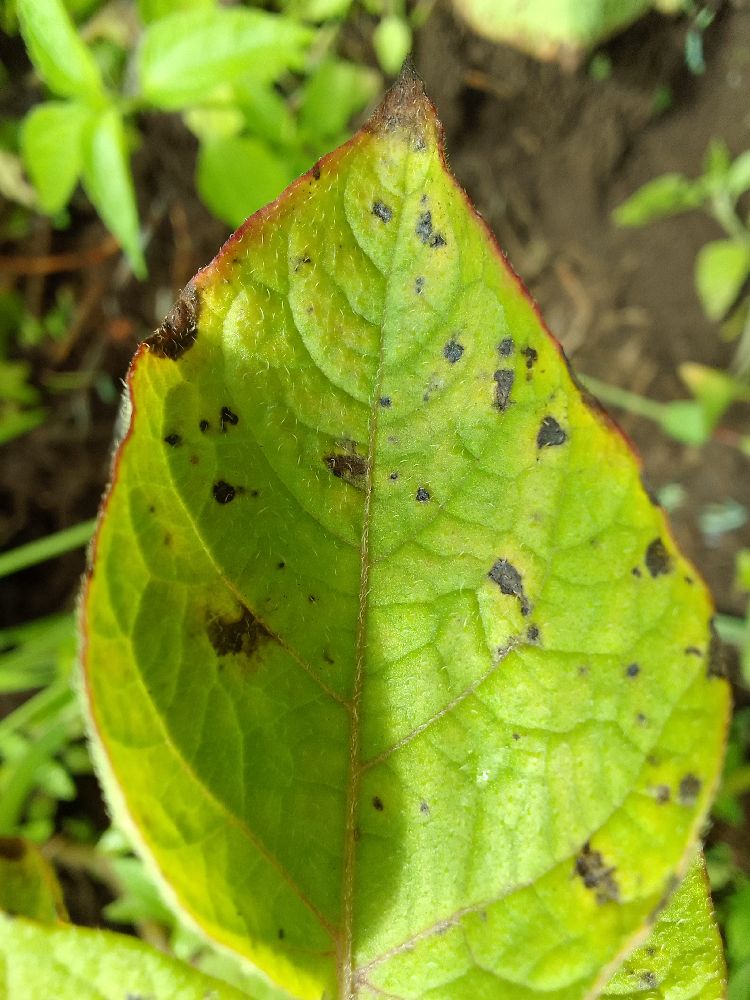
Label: Early blight